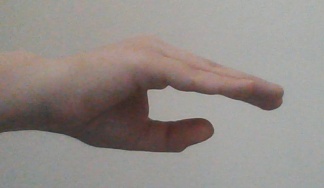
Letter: jeem